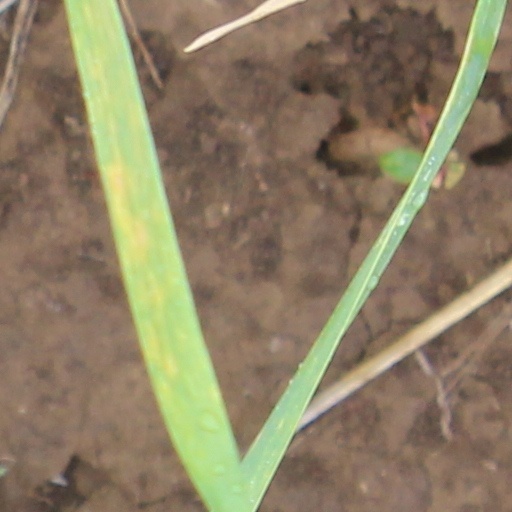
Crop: wheat